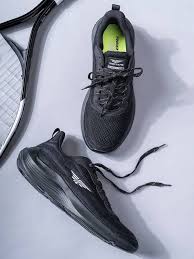
Label: Sneaker